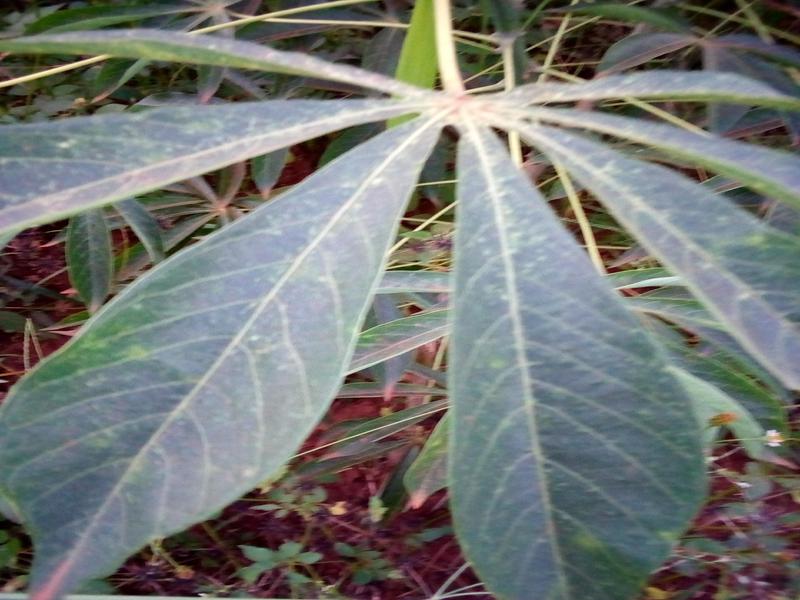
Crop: cassava
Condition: green_mottle